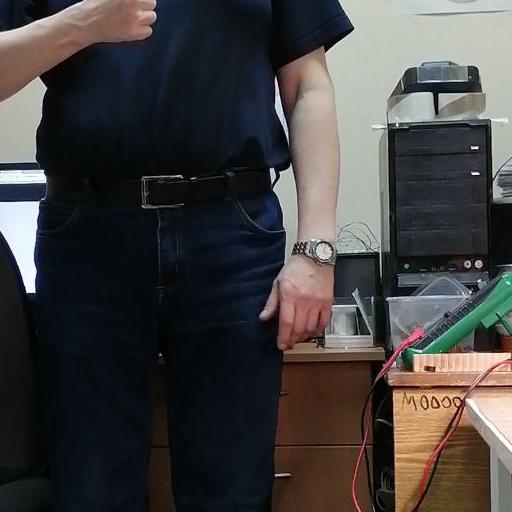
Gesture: no_gesture